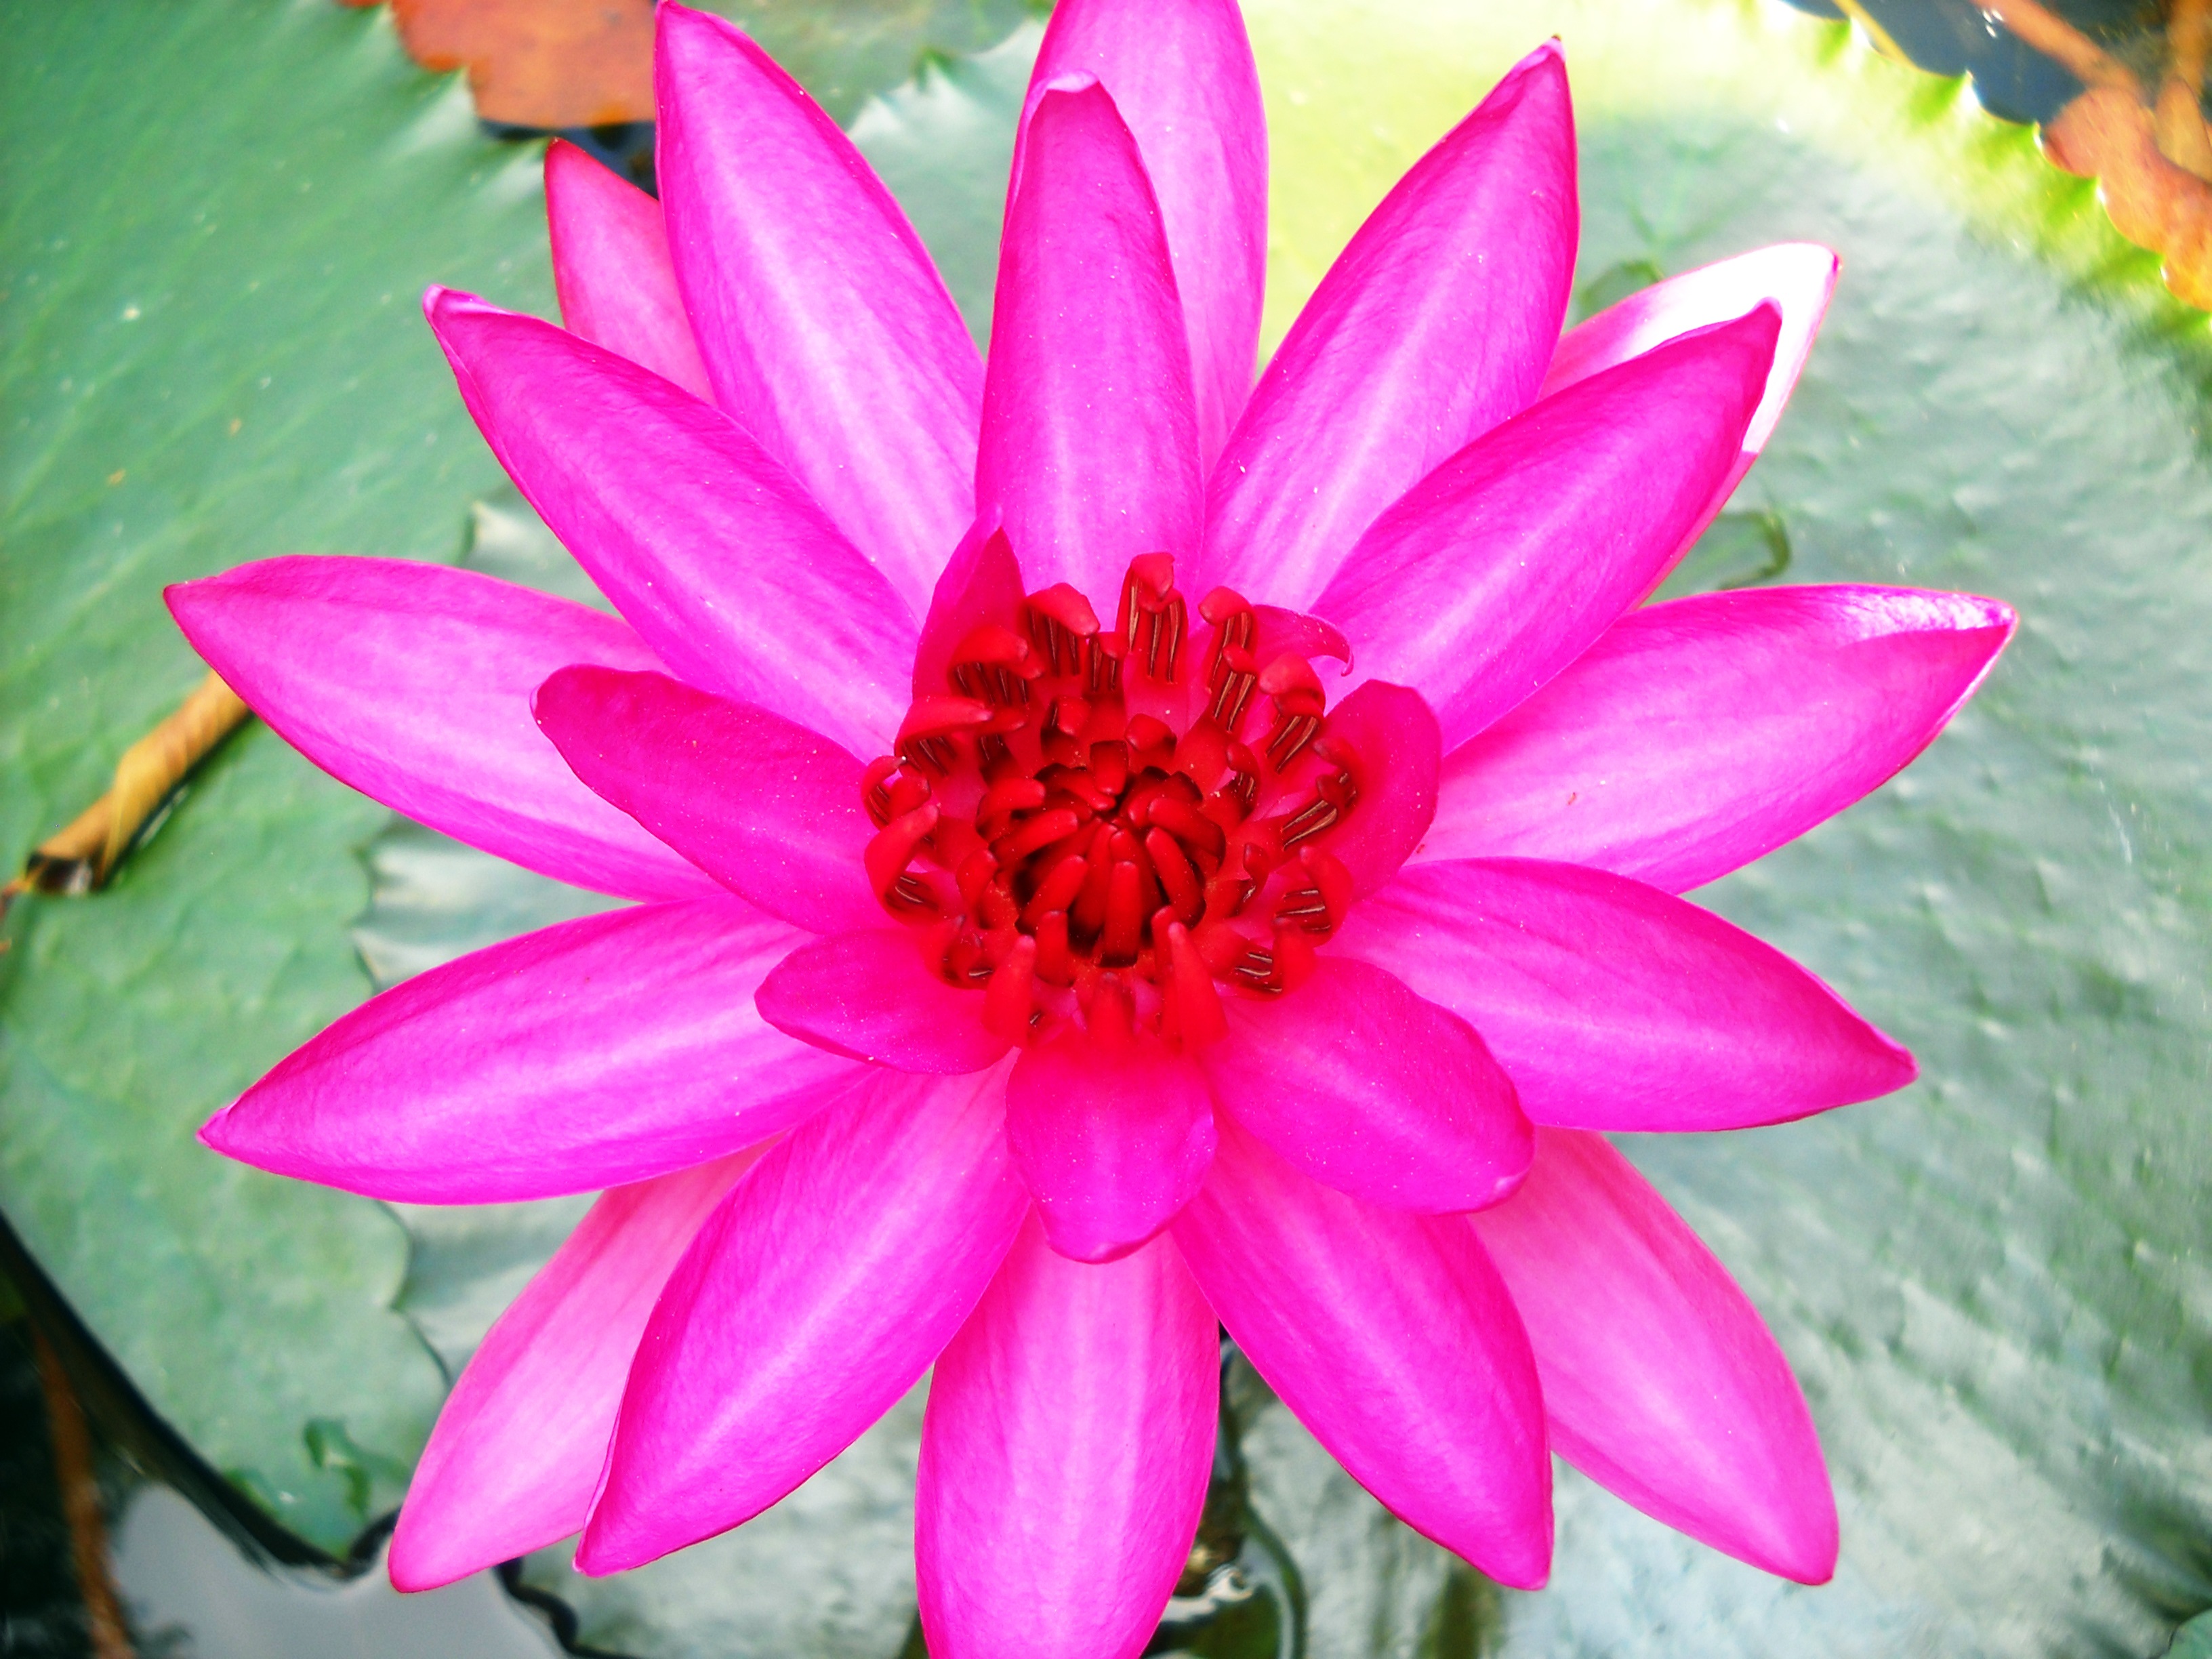
plant, flower, petal, natural, asia, botany, pink, sacred lotus, aquatic plant, flora, background, lotus, beauty, nice, lily, vietnam, emotion, bees, macro photography, the morning, flowering plant, beautiful fresh, annual plant, land plant, lotus family, hedgehog cactus